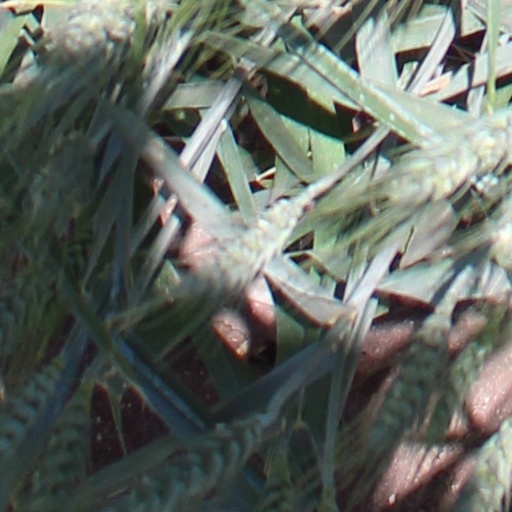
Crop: wheat